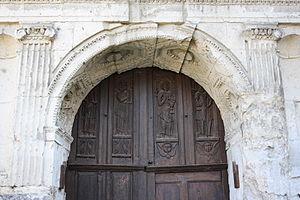
L'église Saint-Pierre est une église catholique paroissiale située à Genainville, en France. C'est l'une des rares églises à double nef de la région, et elle possède l'unique chœur-halle dans le XIIIᵉ siècle du Vexin français, les autres étant, pour la plupart, localisés autour de la moyenne vallée de l'Oise. La façade Renaissance parfaitement symétrique est attribuée à Jean Grappin, et date du milieu du XVIᵉ siècle. C'est la dernière partie construite, après l'achèvement de la nef. Bien que seulement légèrement plus ancienne, celle-ci affiche encore le style gothique flamboyant, hormis certaines clés de voûte. Les chapiteaux des arcades datent en revanche du début du XIIIᵉ siècle, et subsistent de la précédente église. C'est sans doute également le cas des piles et arcades du clocher, qui pourraient même remonter au XIIᵉ siècle, et ont seulement été mises au goût du jour au deuxième quart du XVIᵉ siècle. Quant au chœur carré de deux fois deux travées, il représente la partie la plus remarquable de l'église, et constitue le principal témoignage de l'architecture gothique rayonnante dans ce secteur du département. L'église Saint-Pierre est classée monument historique depuis 1920.